Great Zimbabwe

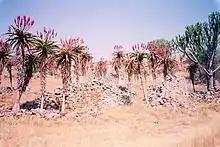
The Valley Complex

Great Zimbabwe became a centre for trading, having replaced Mapungubwe around 1300. Regional networks were expansive, and salt, cattle, grain, and copper were traded as far north as the Kundelungu Plateau in present-day DR Congo. A significant portion of Great Zimbabwe's wealth came from the domination of trade routes from the goldfields of the Zimbabwean Plateau to the Swahili coast. Through Swahili city-states such as Sofala, they exported gold and ivory into the Indian Ocean trade. That international commerce was in addition to the local agricultural trade, in which cattle were especially important. The large cattle herd that supplied the city moved seasonally and was managed by the court. Chinese pottery shards, coins from Arabia, glass beads and other non-local items have been excavated at Zimbabwe. Despite these strong international trade links, there is no evidence to suggest exchange of architectural concepts between Great Zimbabwe and centres such as Kilwa.